Kidney ischemia

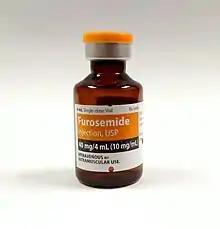
A vial of furosemide taken intravenously or intramuscularly

Furosemide is a common diuretic and is used for the prevention or to reverse acute kidney injury. A diuretic is a substance that promotes excretion of water from the body. When the kidneys undergo ischemia, it leads to reperfusion or a return of blood supply to the organs. As such, using diuretics has helped in getting rid of excess water in the kidneys after reperfusion. Taking furosemide as a tablet, as a liquid solution, or via injection is used as a preventative measure or as treatment of kidney ischemia has shown to reduce the severity of renal failure, reduce apoptosis induced by ischemia, and speed the recovery of renal function. This as also lead to the reduction of the need of surgical renal replacement in some patients.